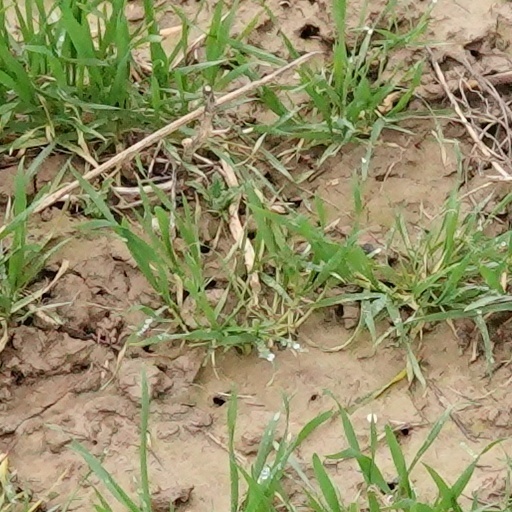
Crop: wheat